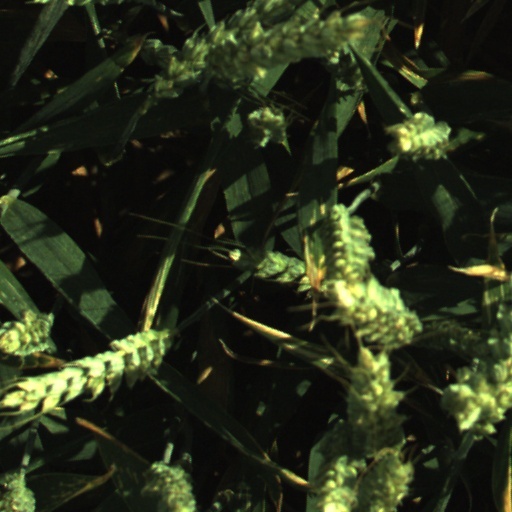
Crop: wheat